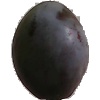
Label: Plum 3